Silesian Voivodeship

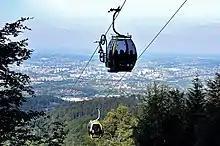
in Bielsko-Biała, north part of Beskid Śląski

Aside from Polish citizens, a large immigrant population resides in the region and is not counted towards official population statistics in Poland. As of November 2024, 99,542 foreigners living in the region paid into social security, and in the 2023/24 academic year, 31,111 foreign students attended primary and secondary schools in the region. In addition, following the 2022 Russian invasion of Ukraine, the region has attracted many refugees. As of January 2025, 99,545 Ukrainian refugees settled in the Silesian voivodeship.